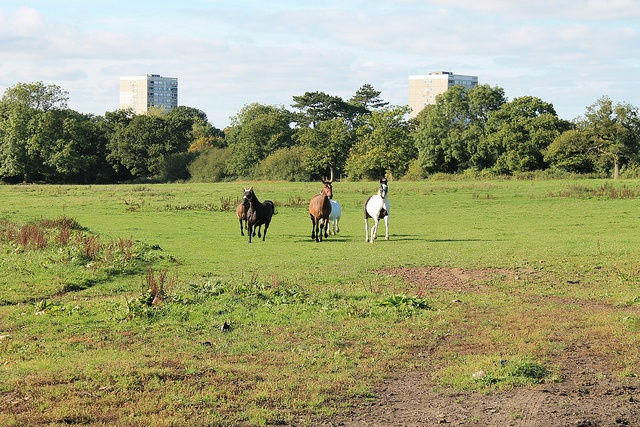
Horses running in a grassy area around trees.
Five horses run across the grass with tall buildings in the background.
There is a small group of horses in the field.
Horses in open grassy field near urban city.
Three or four horses in an open field